Sakaleona River

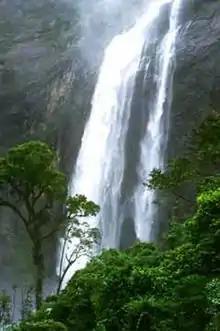
Sakaleona Falls

Sakaleona is a river in the regions of Amoron'i Mania and Vatovavy in eastern Madagascar. It flows down from the central highlands to flow into the Indian Ocean near Nosy Varika.